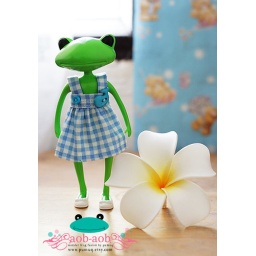
Dear Frog's loverThe dress for summer ,Look casual and little sweetie :-)Blue dress and decorate by whale button in blue color.Lovely!!!